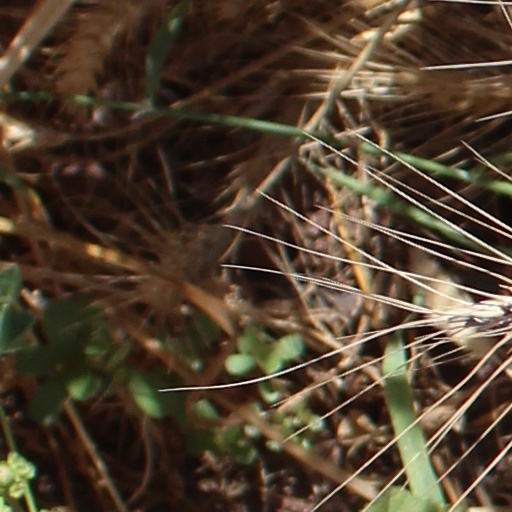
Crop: wheat